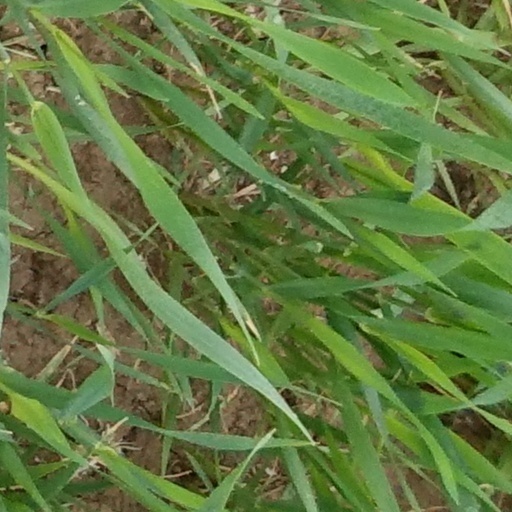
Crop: wheat